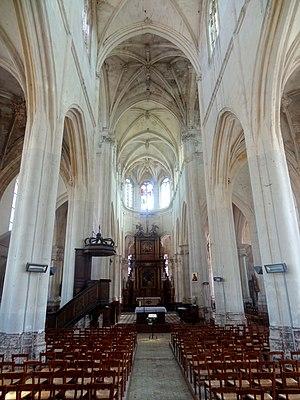
Intérieur de l'église - voir titre.